Xmas

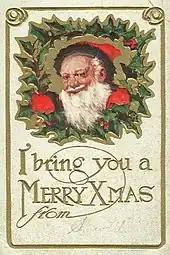
"Xmas" used on a Christmas postcard, 1910

Early use of "Xmas" includes Bernard Ward's "History of St. Edmund's college, Old Hall" (originally published ). An earlier version, "X'temmas", dates to 1551. Around 1100 the term was written as in the "Anglo-Saxon Chronicle". "Xmas" is found in a letter from George Woodward in 1753. Lord Byron used the term in 1811, as did Samuel Coleridge (1801) and Lewis Carroll (1864). In the United States, the fifth American edition of William Perry's "Royal Standard English Dictionary", published in Boston in 1800, included in its list of "Explanations of Common Abbreviations, or Contraction of Words" the entry: "Xmas. Christmas." Oliver Wendell Holmes Jr. used the term in a letter dated 1923.